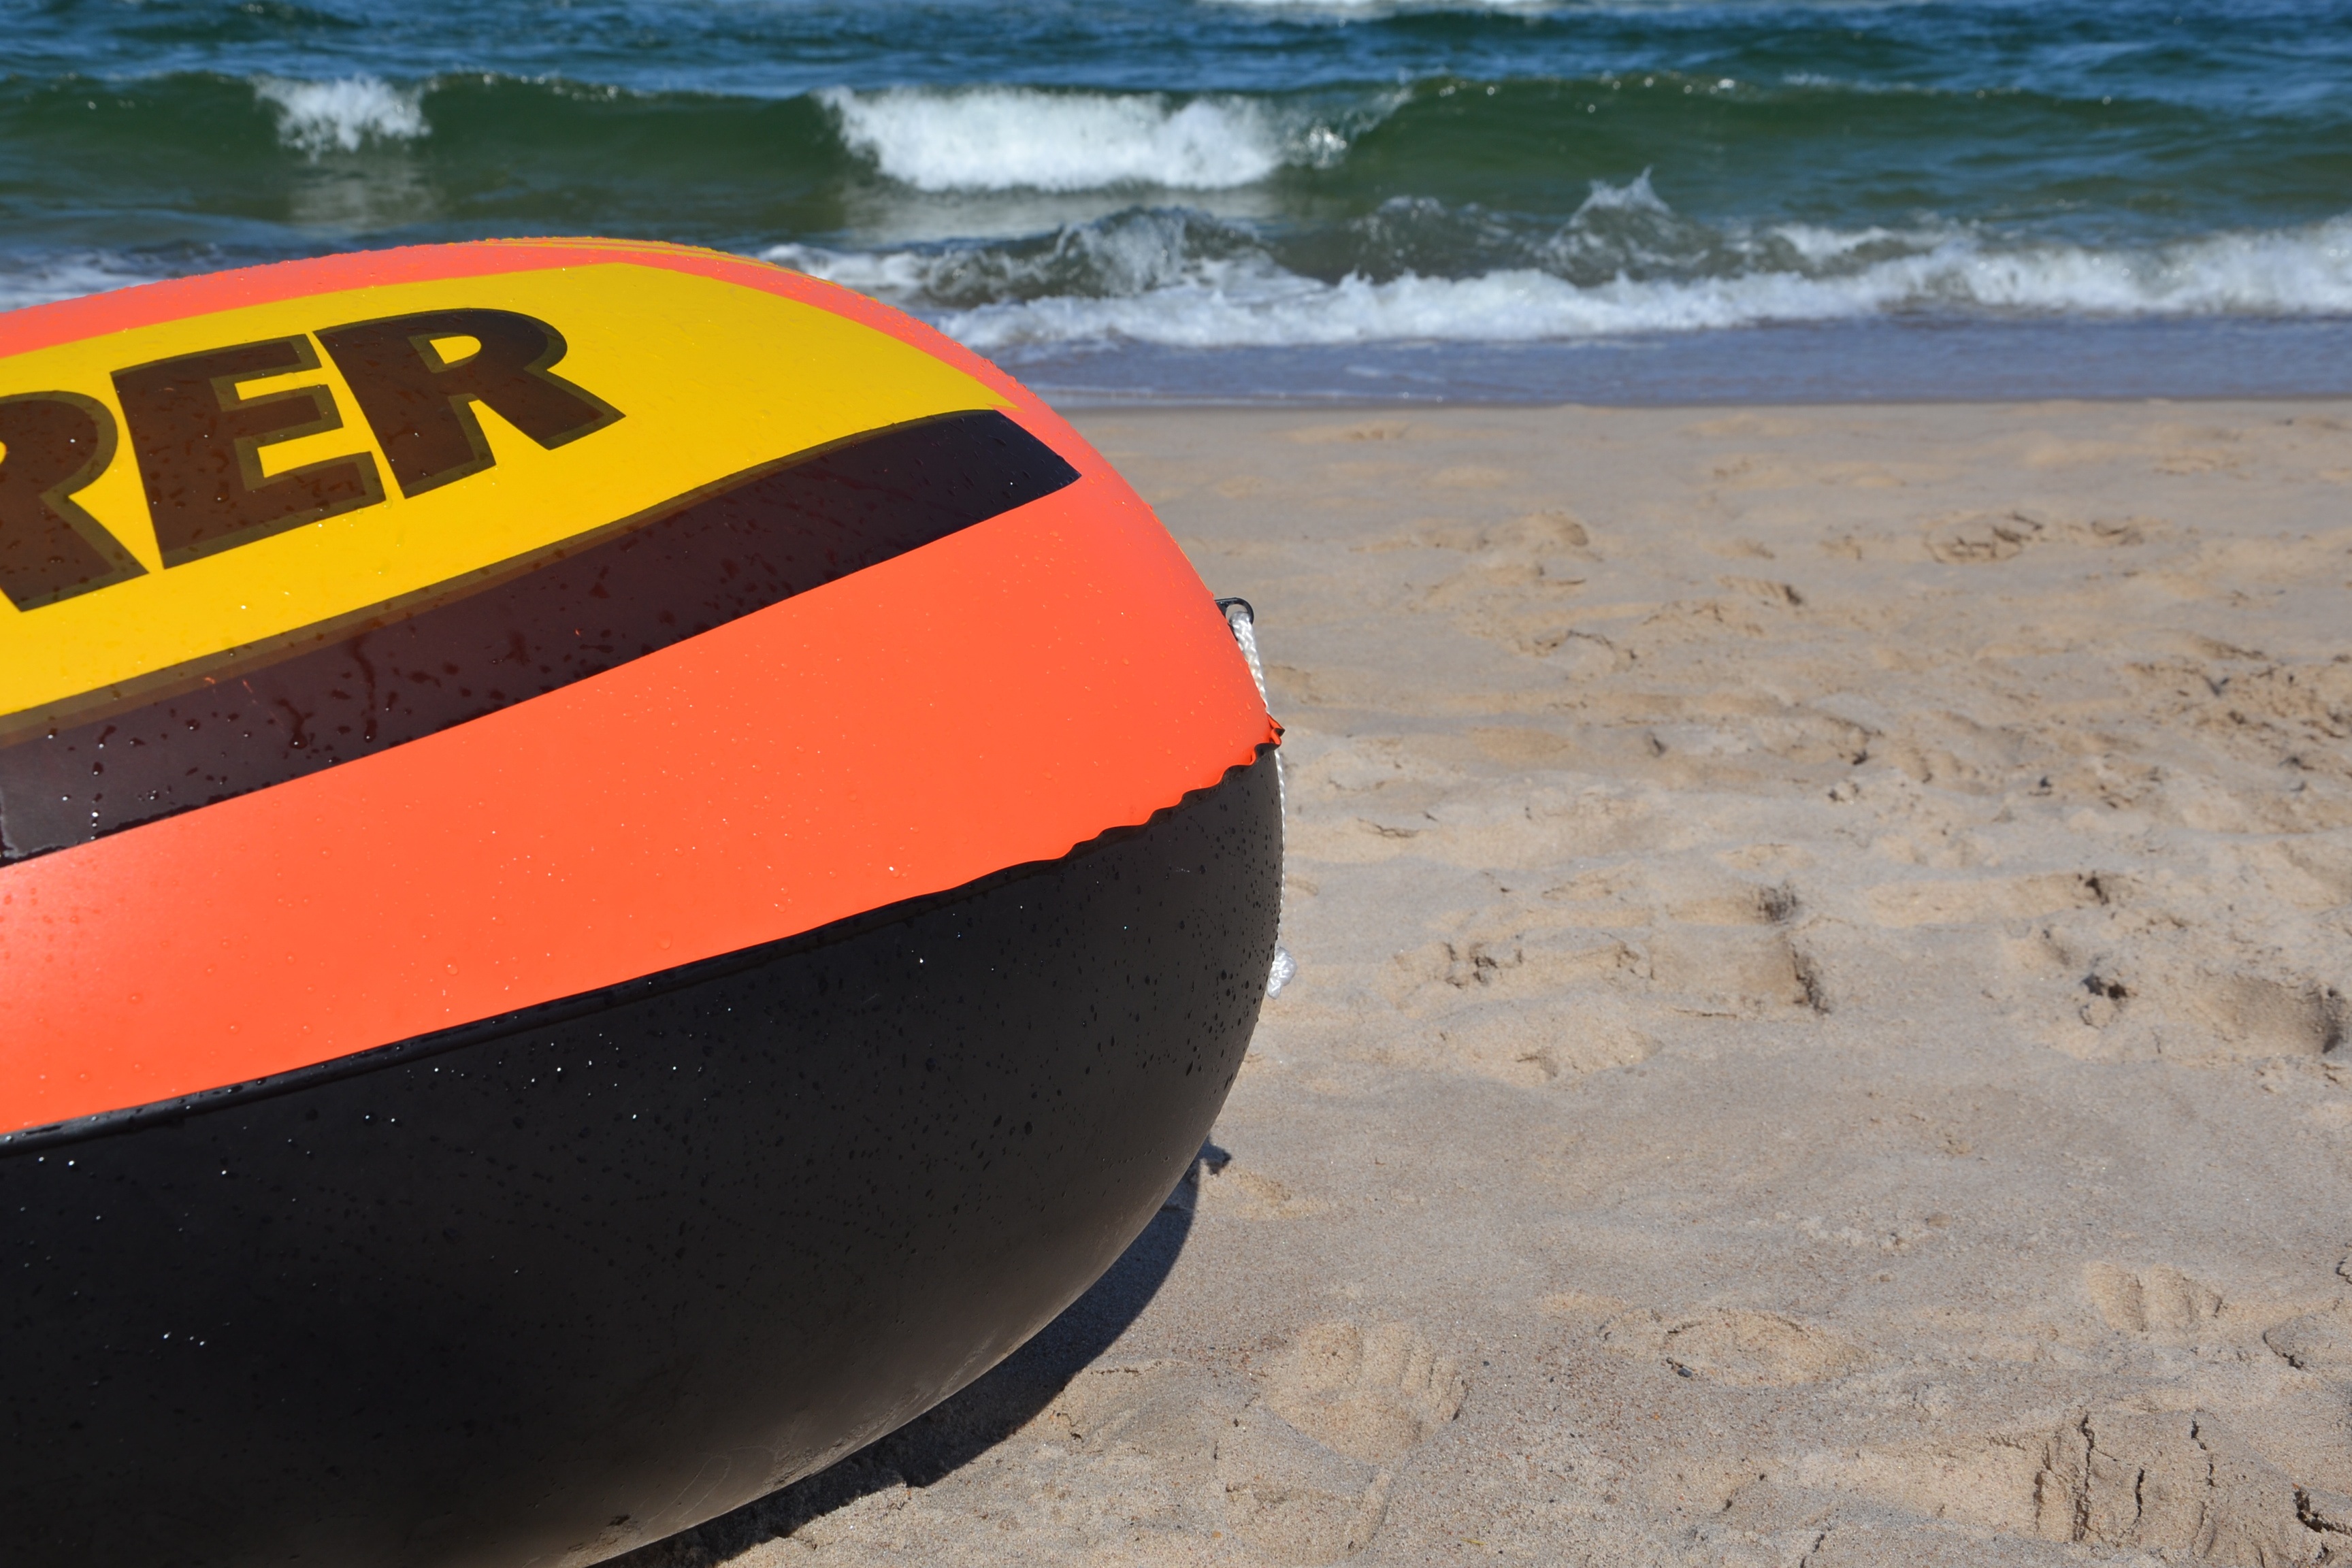
beach, landscape, sea, water, sand, wheel, summer, evening, vehicle, surfboard, holiday, rest, swimming, pontoon, fun, poland, ball, sandy beach, the coast, the baltic sea, sunny day, the coast of the baltic sea, surfing equipment and supplies